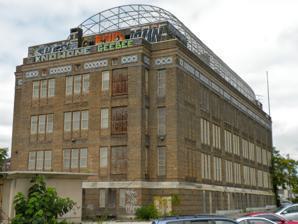
Building: Spring Garden School No. 1
Country: United States of America
Year built: 1928
United States historic place Spring Garden School No. 1 U.S. National Register of Historic Places Spring Garden School No 1, August 2010 Show map of Philadelphia Show map of Pennsylvania Show map of the United States Location Twelfth and Ogden Sts., Philadelphia, Pennsylvania Coordinates 39°58′6″N 75°9′22″W / 39.96833°N 75.15611°W / 39.96833; -75.15611 Area 1 acre (0.40 ha) Built 1927-1928 Architect Catharine, Irwin T. Architectural style Moderne MPS Philadelphia Public Schools TR NRHP reference No. 86003332 Added to NRHP December 4, 1986 The Spring Garden School No. 1 is an historic, American school building that is located in the Poplar neighborhood of Philadelphia, Pennsylvania . It was added to the National Register of Historic Places in 1986. By 2013 the building had been abandoned. History and architectural features Designed by Irwin T. Catharine , this historic structure was built between 1927 and 1928 and is a three-story, three-bay brick building that was created in the Modernestyle . It features a limestone entrance surround, a limestone parapet, and decorative tile. It was added to the National Register of Historic Places in 1986. By 2013 the building had been abandoned. Present day As of 2016 [update] the building had old textbooks and graffiti inside. Around that period, there was a plan to convert the buildings into apartments for disadvantaged elderly people. Around 2017, the school building reopened as affordable housing for veterans. References